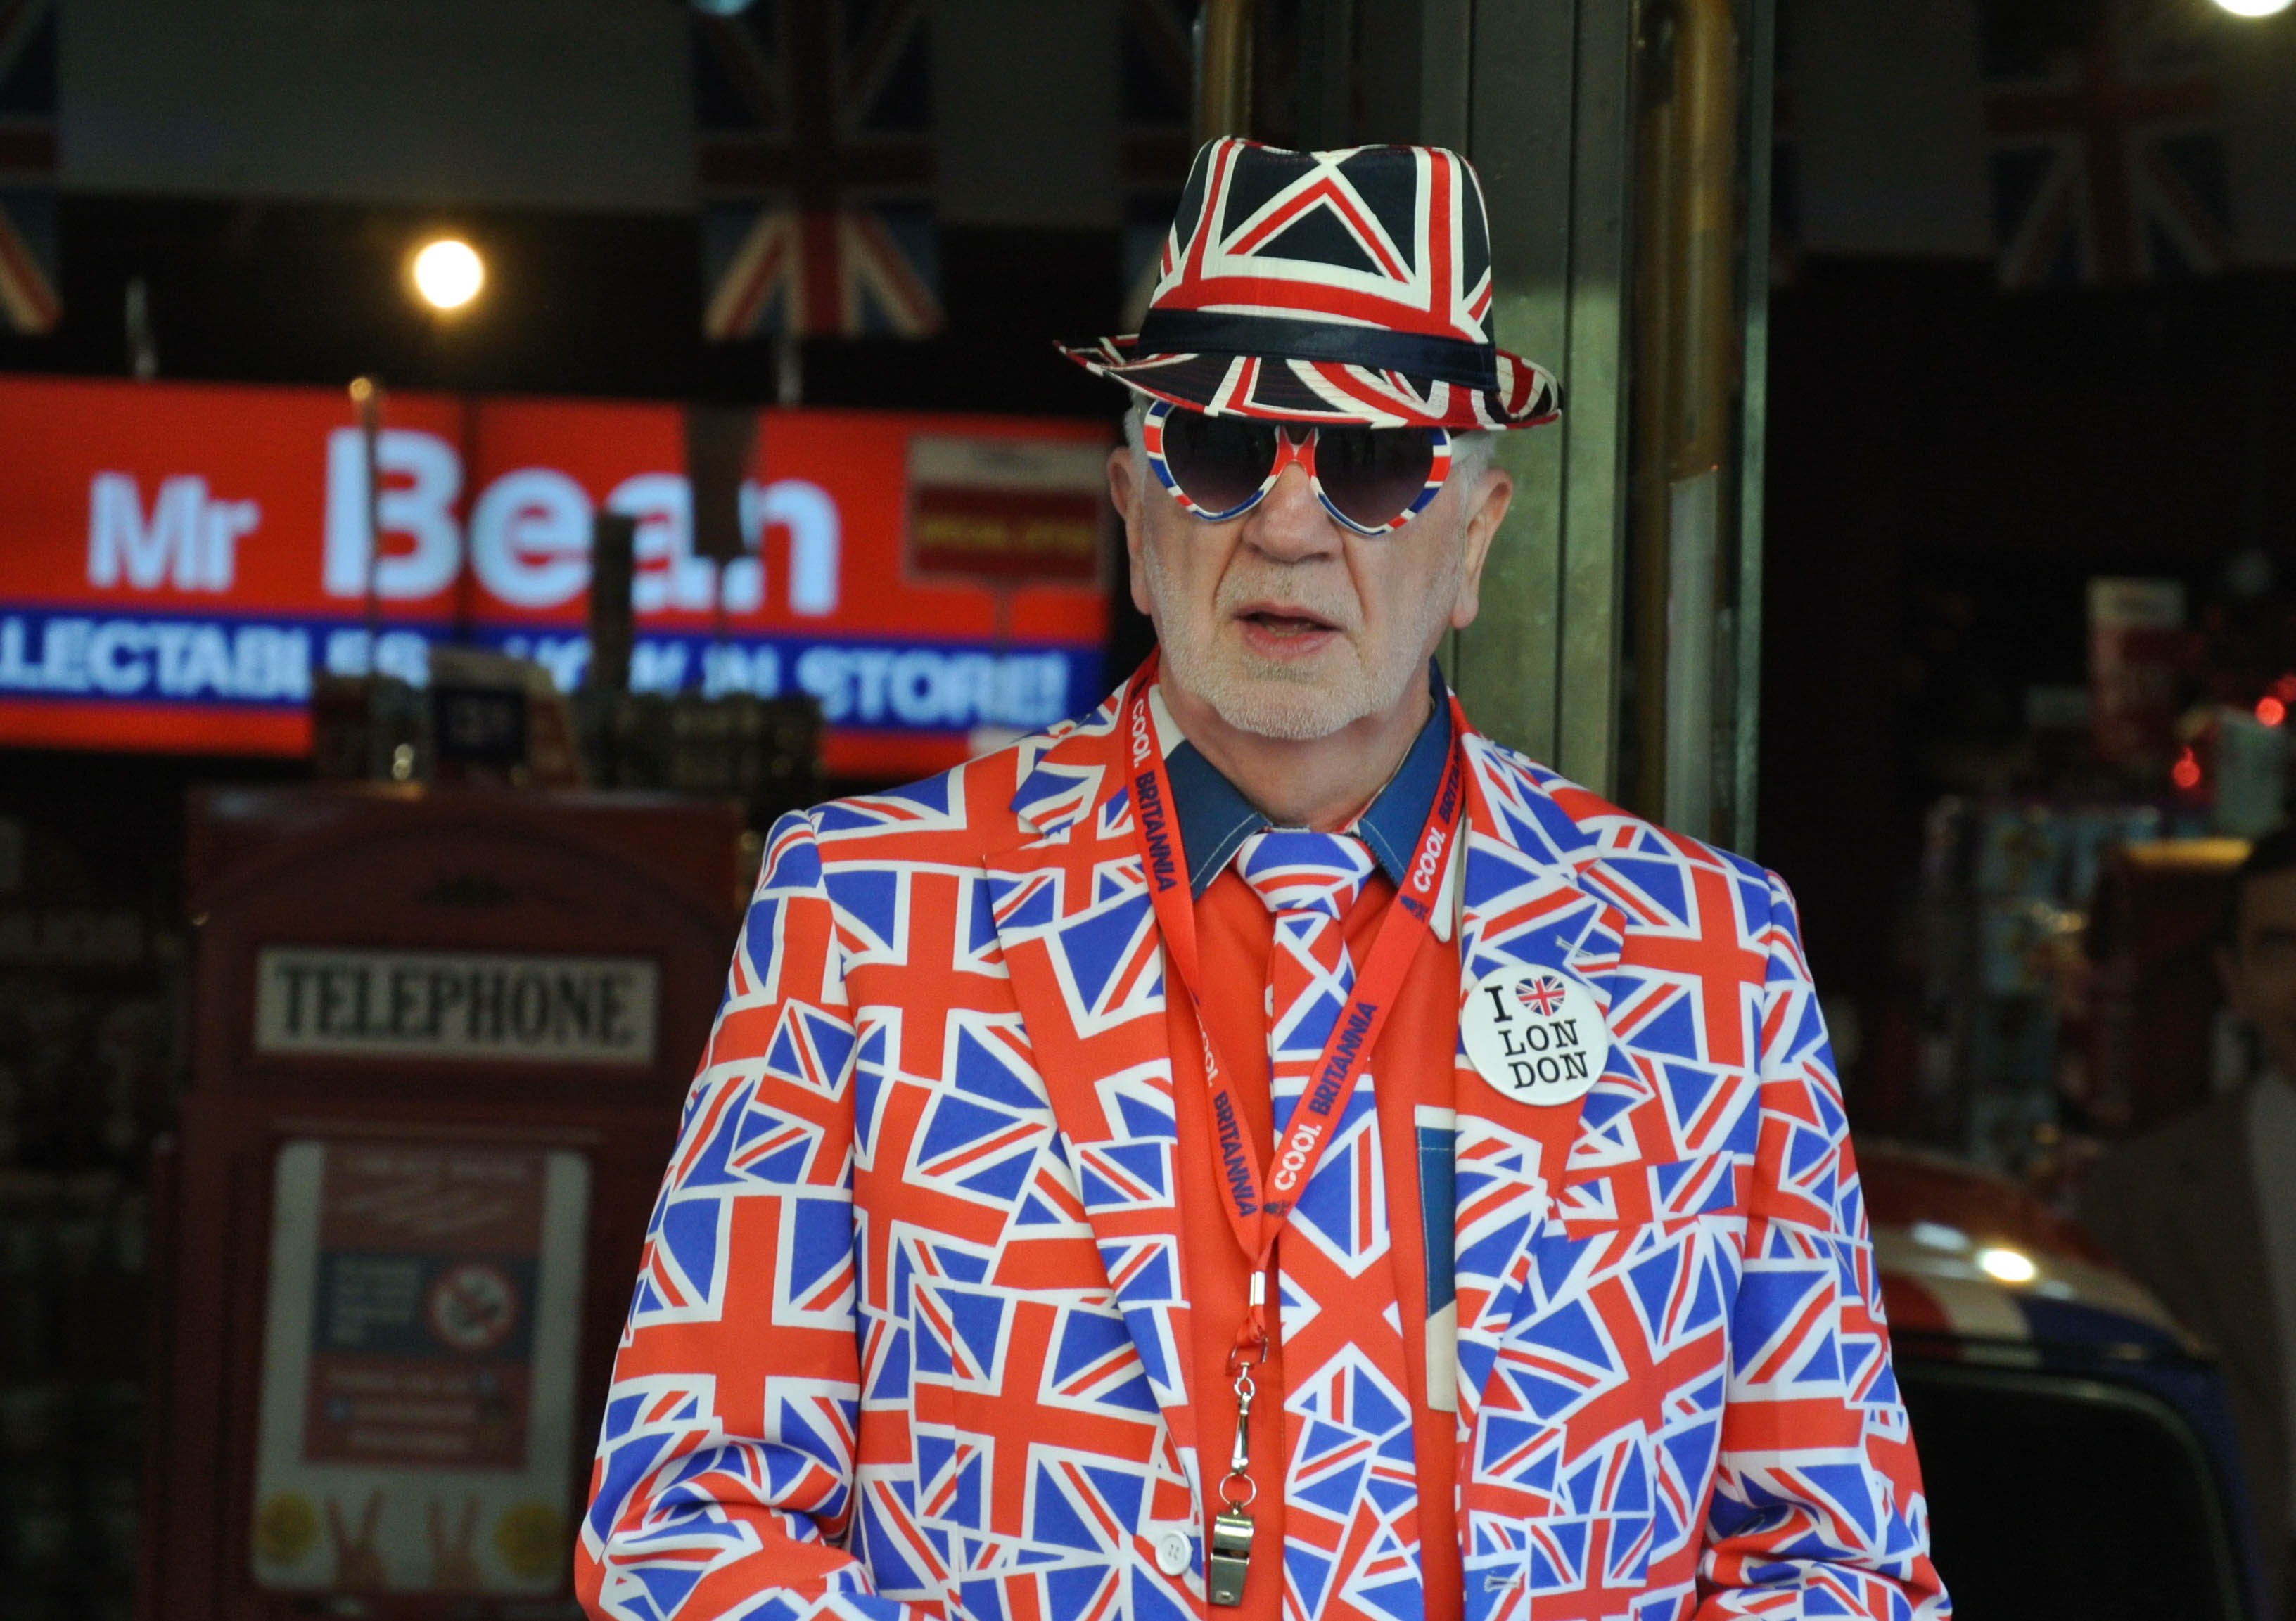
tourist, flag, clothing, england, london, festival